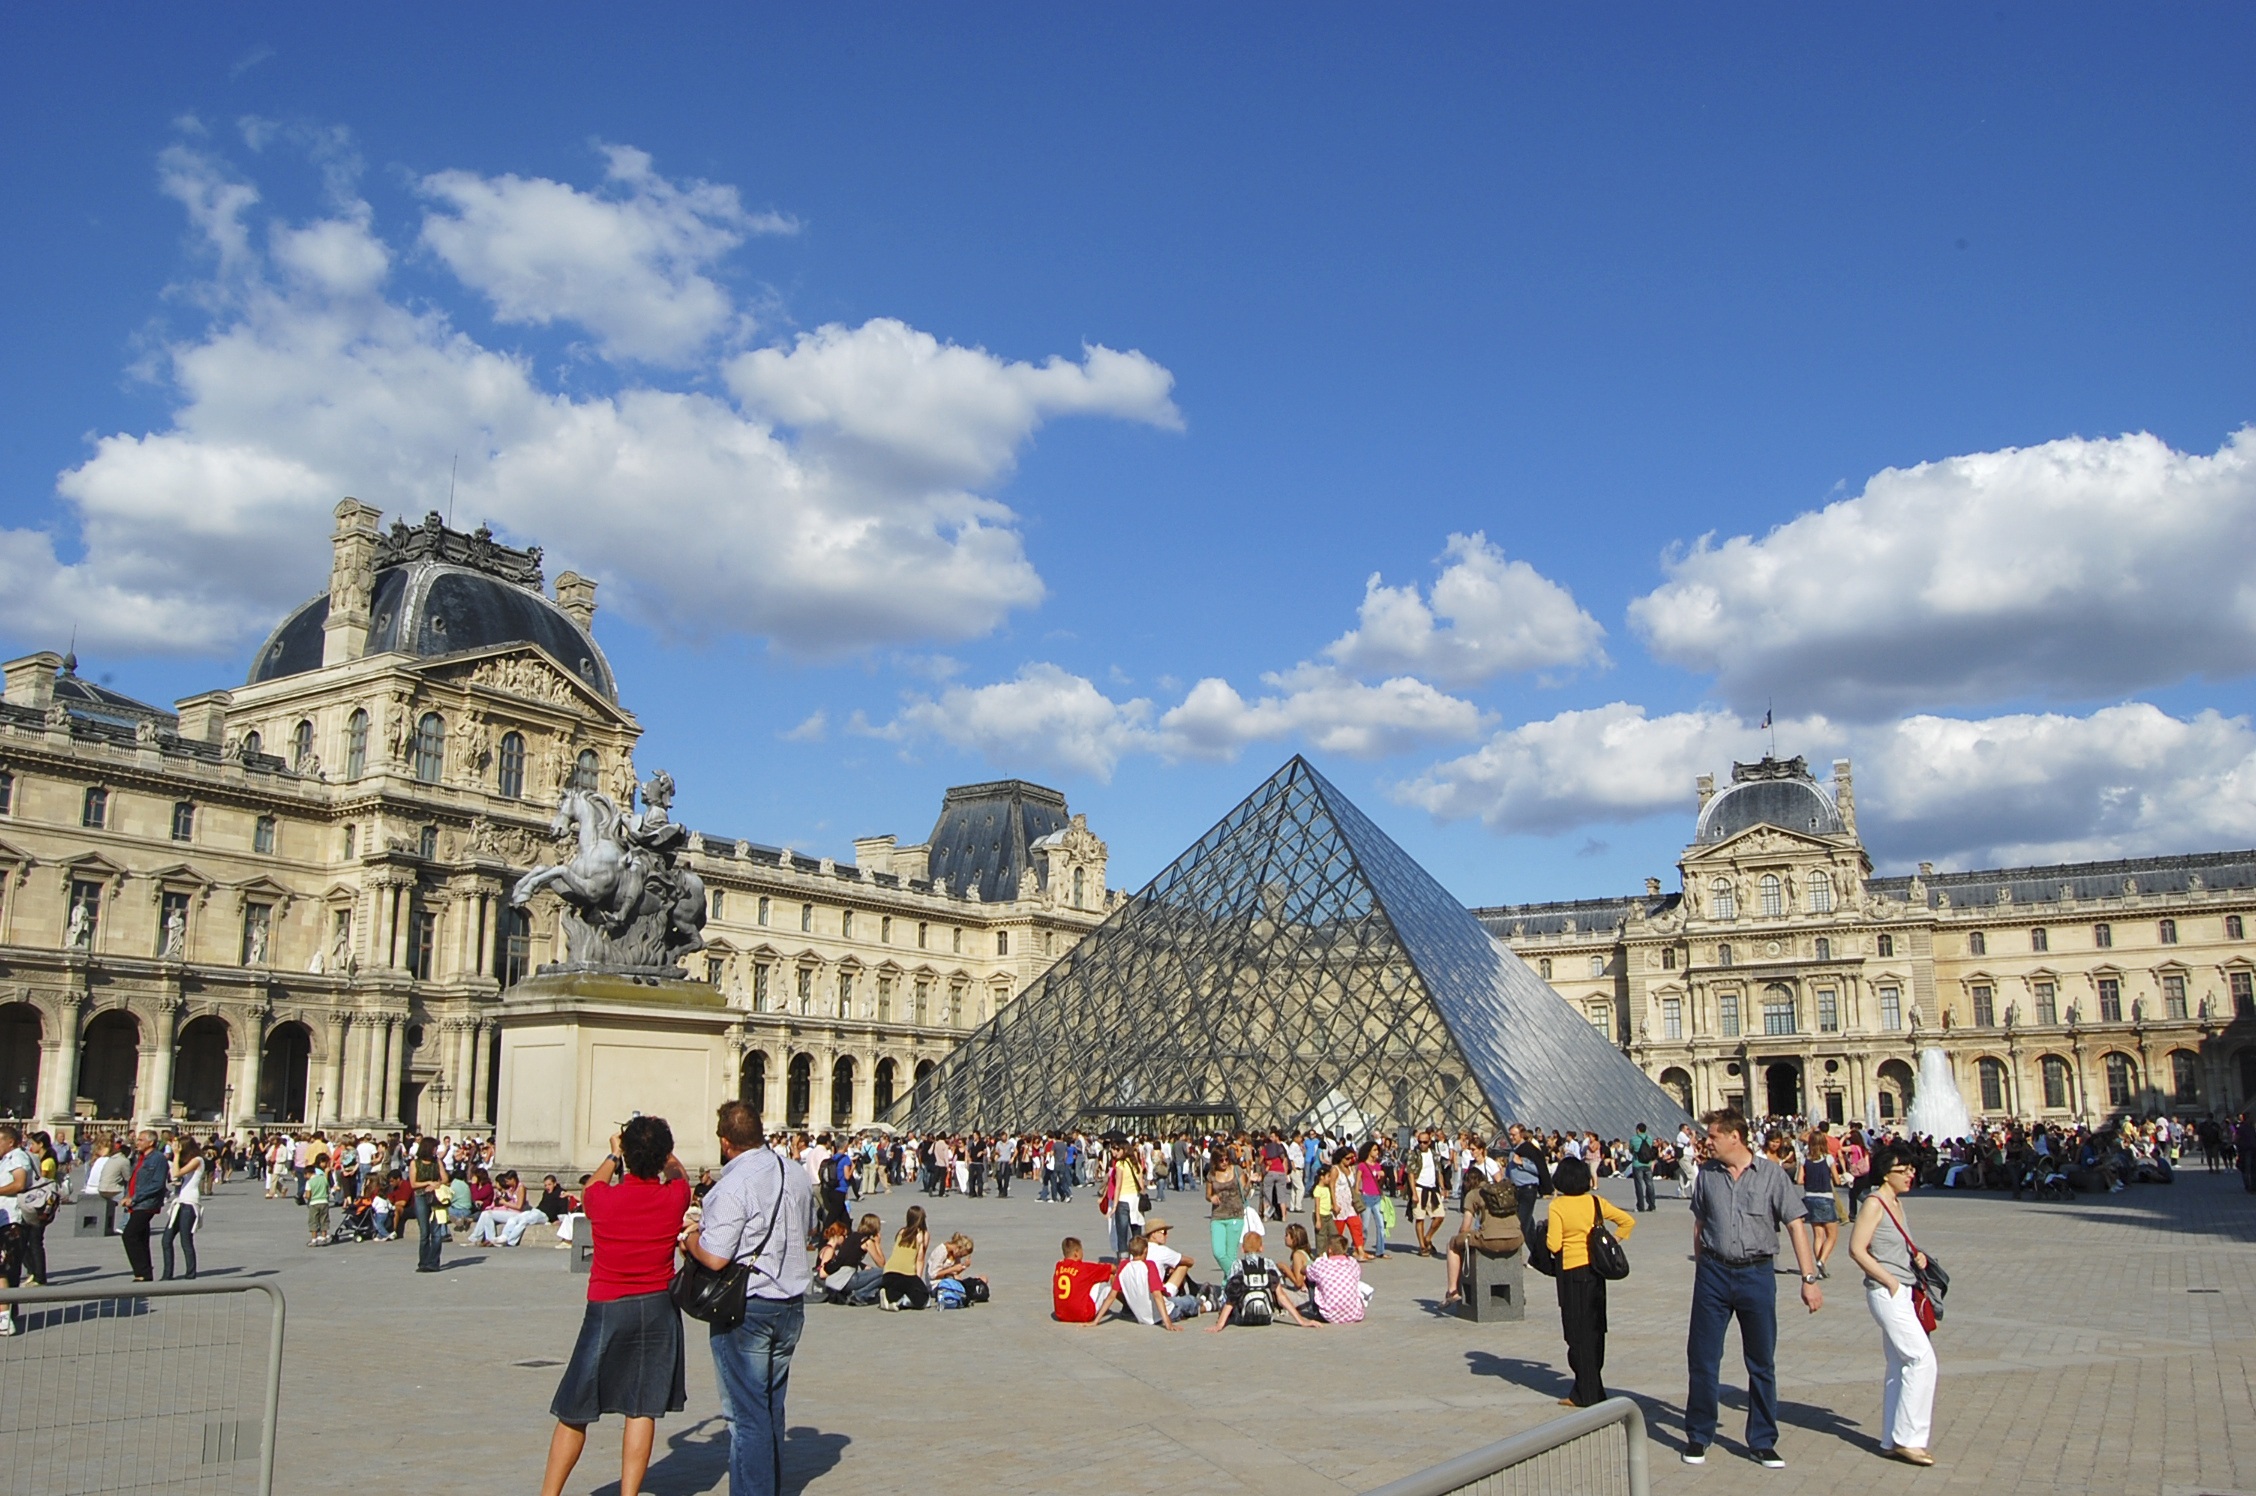
palace, city, paris, monument, cityscape, france, louvre, plaza, landmark, tourism, town square, human settlement